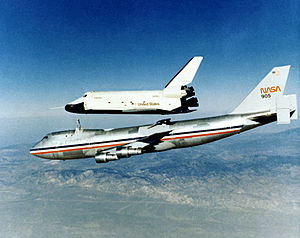
Enterprise (rumfærge)
Enterprise frigøres fra jumbojetten i omkring 6000 m højde (12. okt. 1977)
Rumfærgen Enterprise var den første rumfærge, NASA fik bygget. Da den kun blev bygget for afprøvning af forskellige teknikker og aldrig skulle i kredsløb, havde den ingen motorer og intet brugbart varmeskjold.